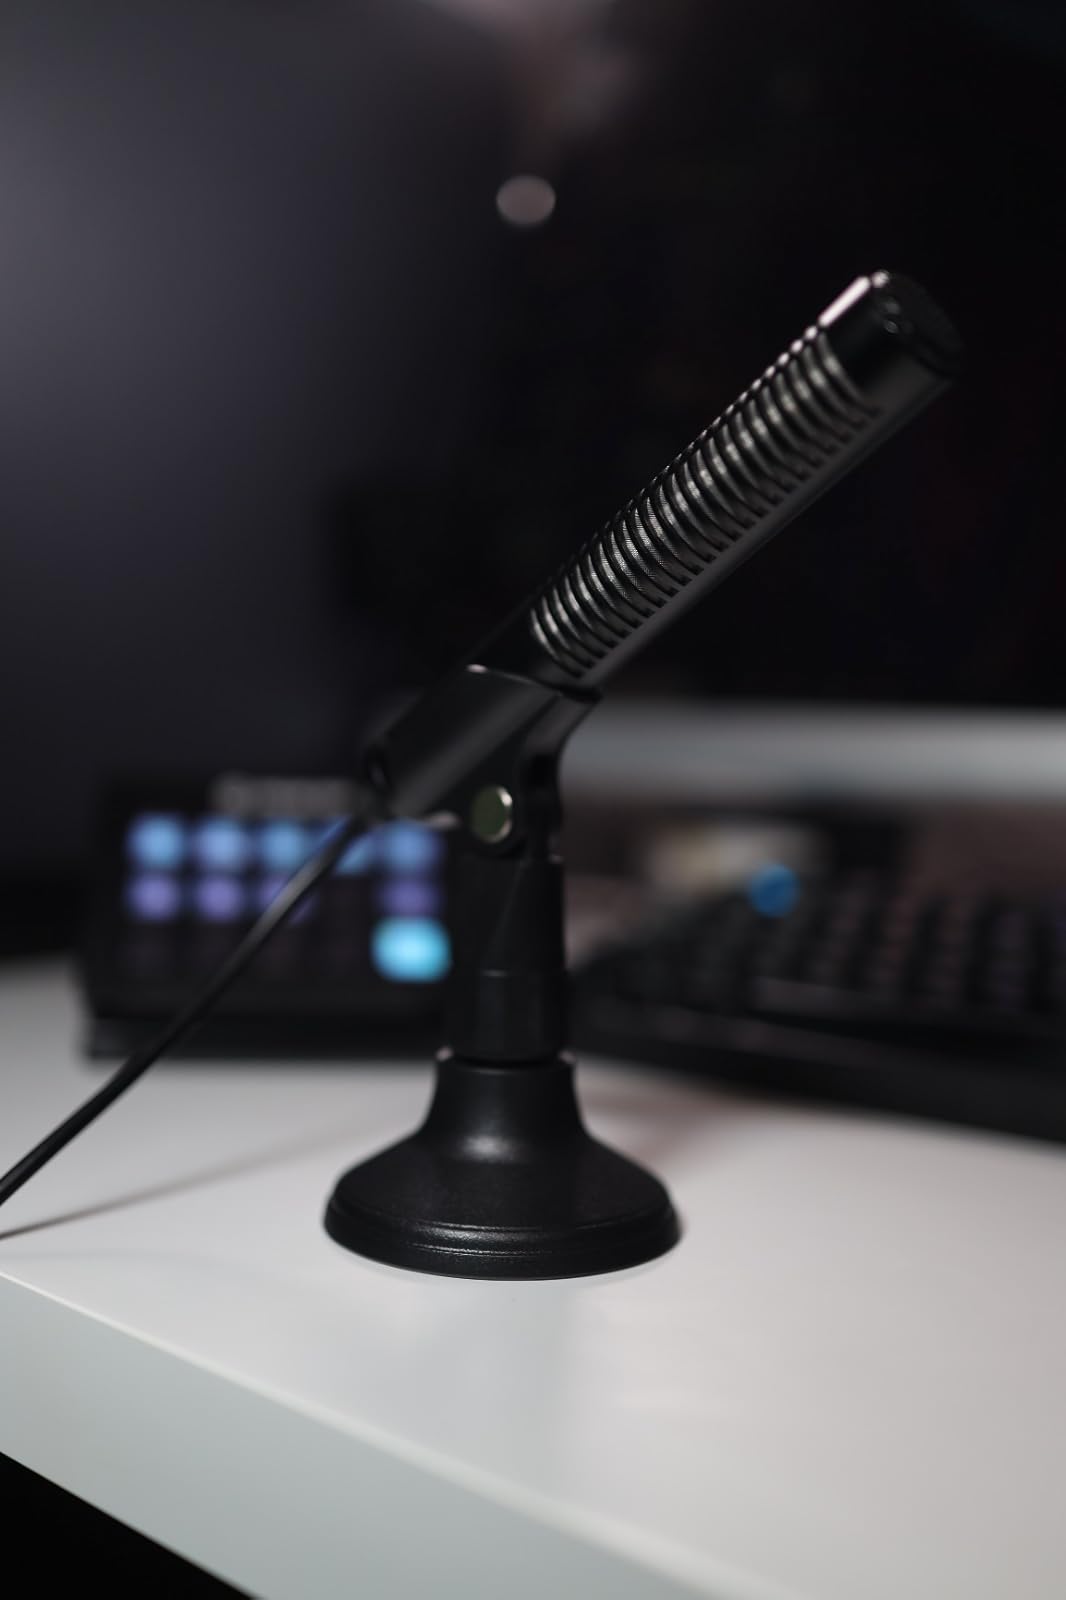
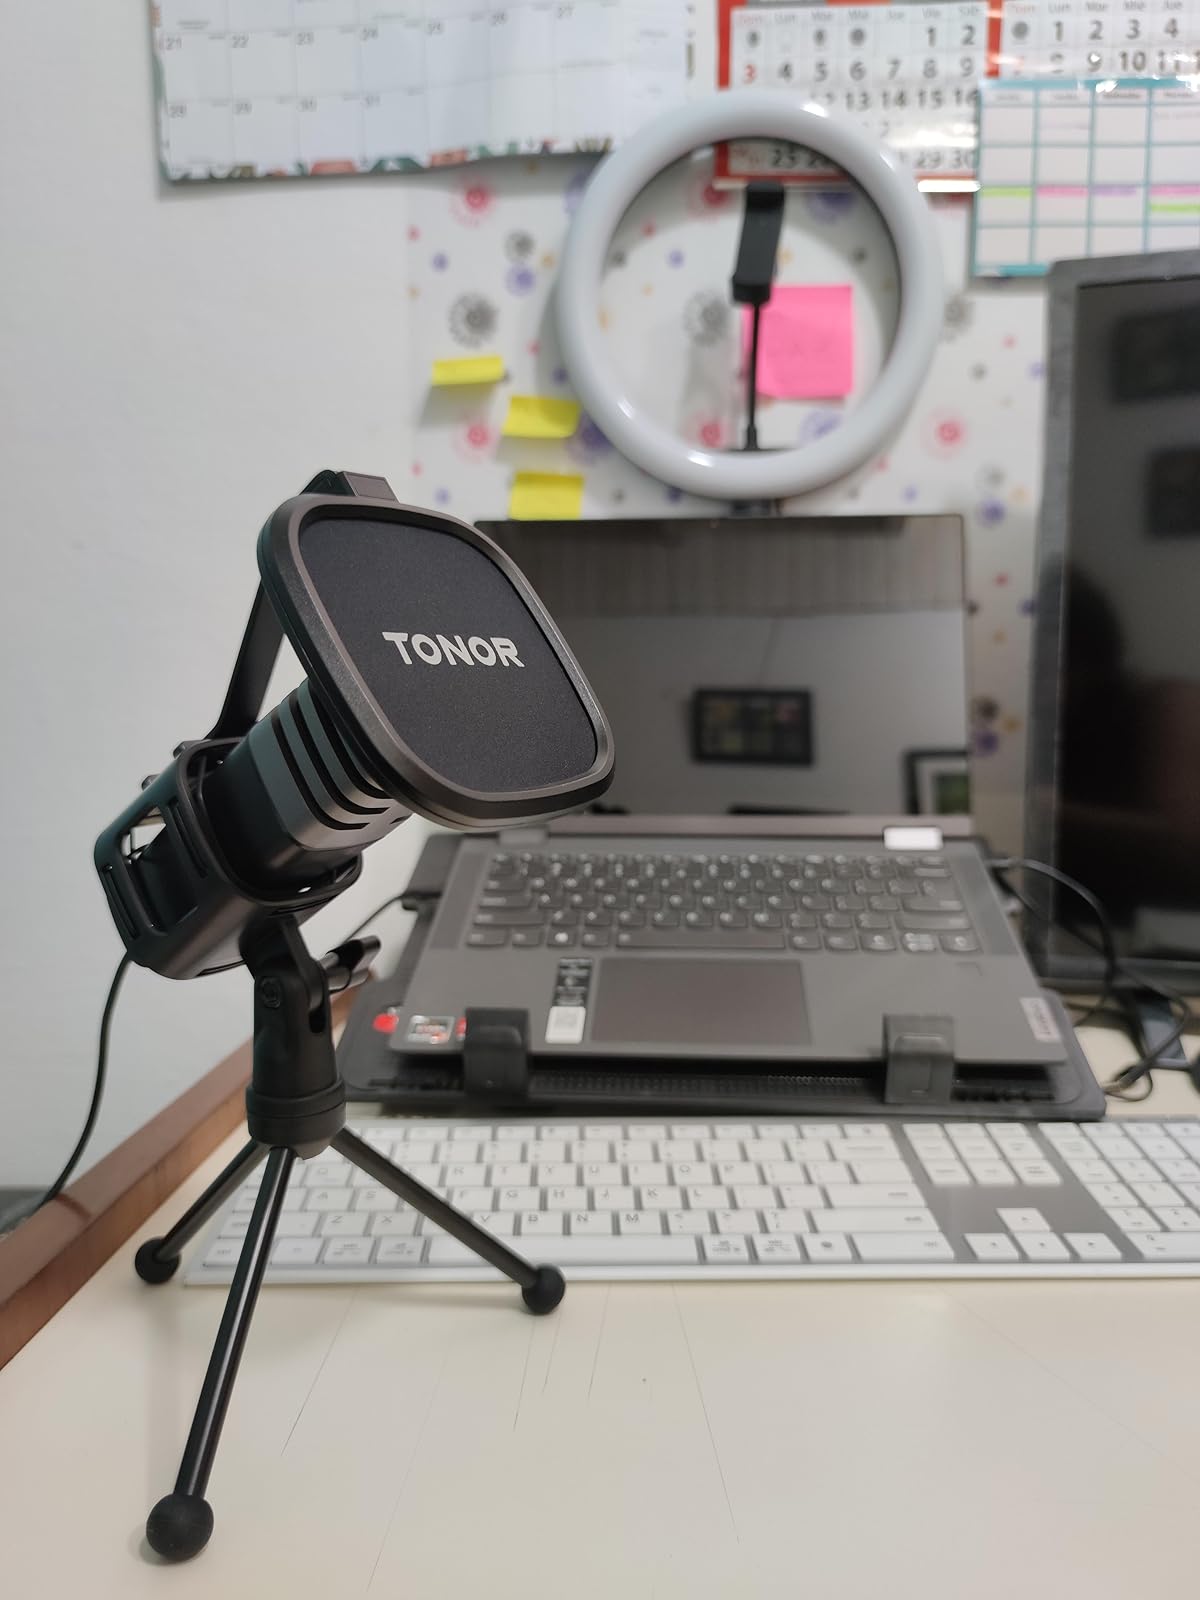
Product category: microphone
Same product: no